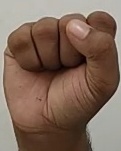
ASL sign: S